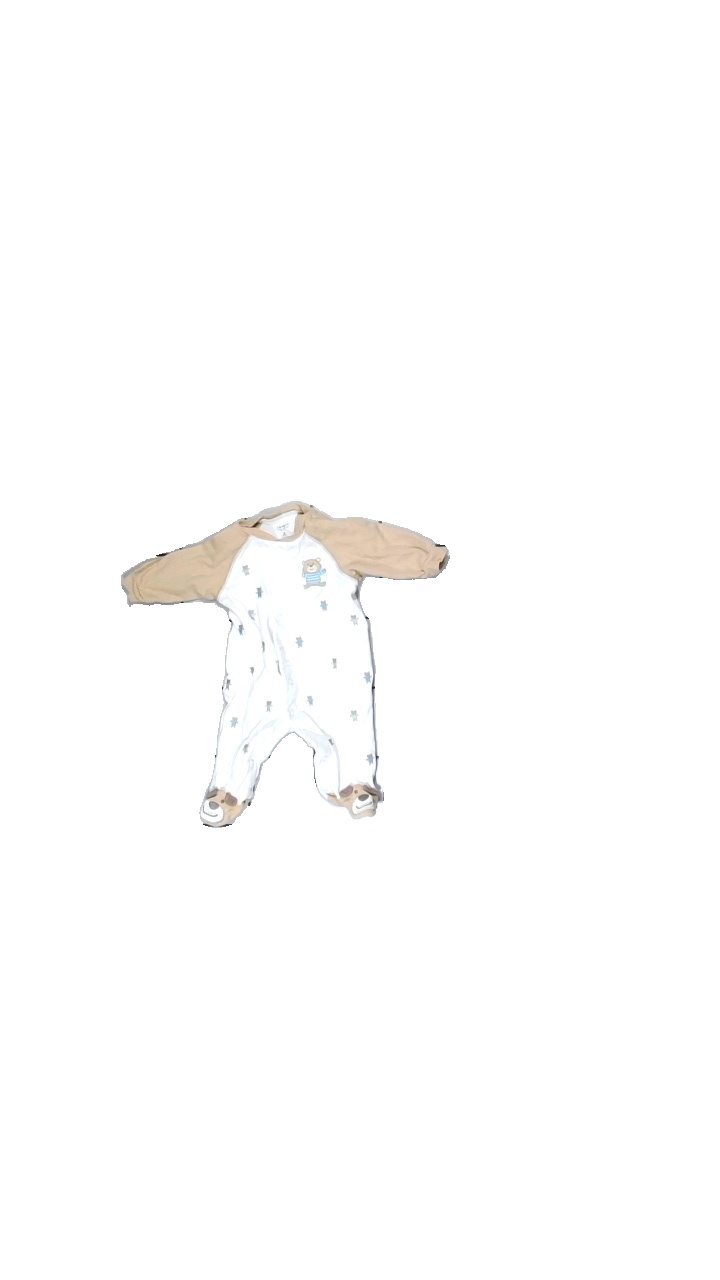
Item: Pajamas (Children)
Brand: Carters
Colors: Blue, White, Beige
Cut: Regular
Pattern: Other
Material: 100% Cott
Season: All
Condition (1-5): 5
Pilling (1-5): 4
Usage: Reuse
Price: <50